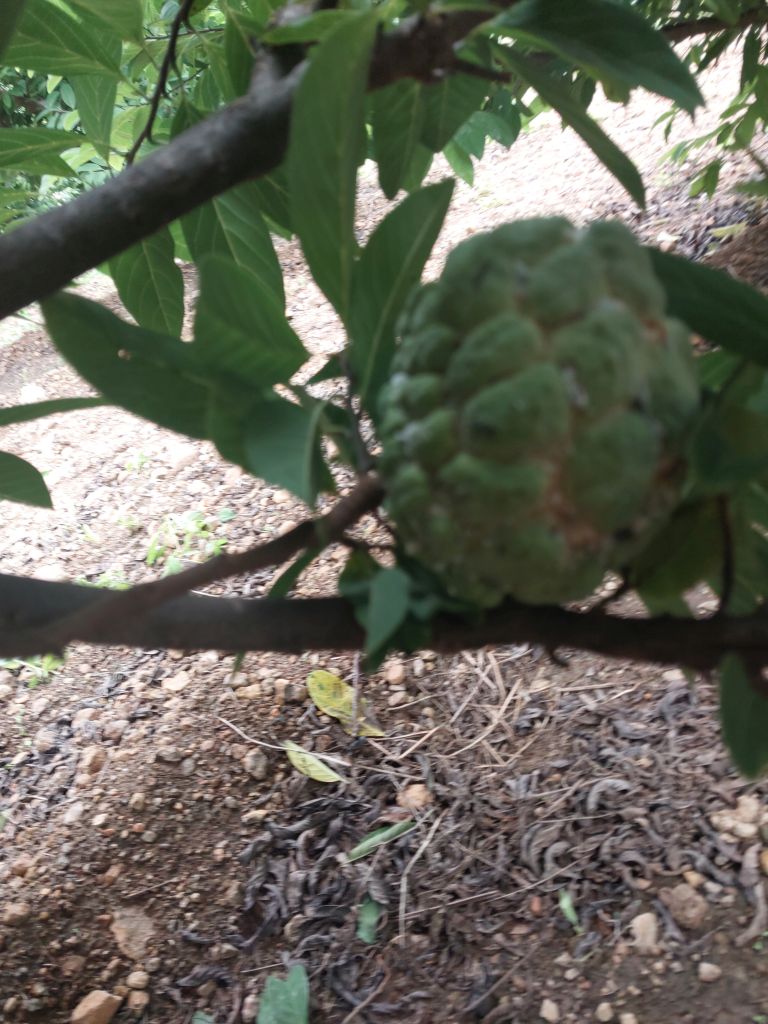
Disease label: Mealy Bug